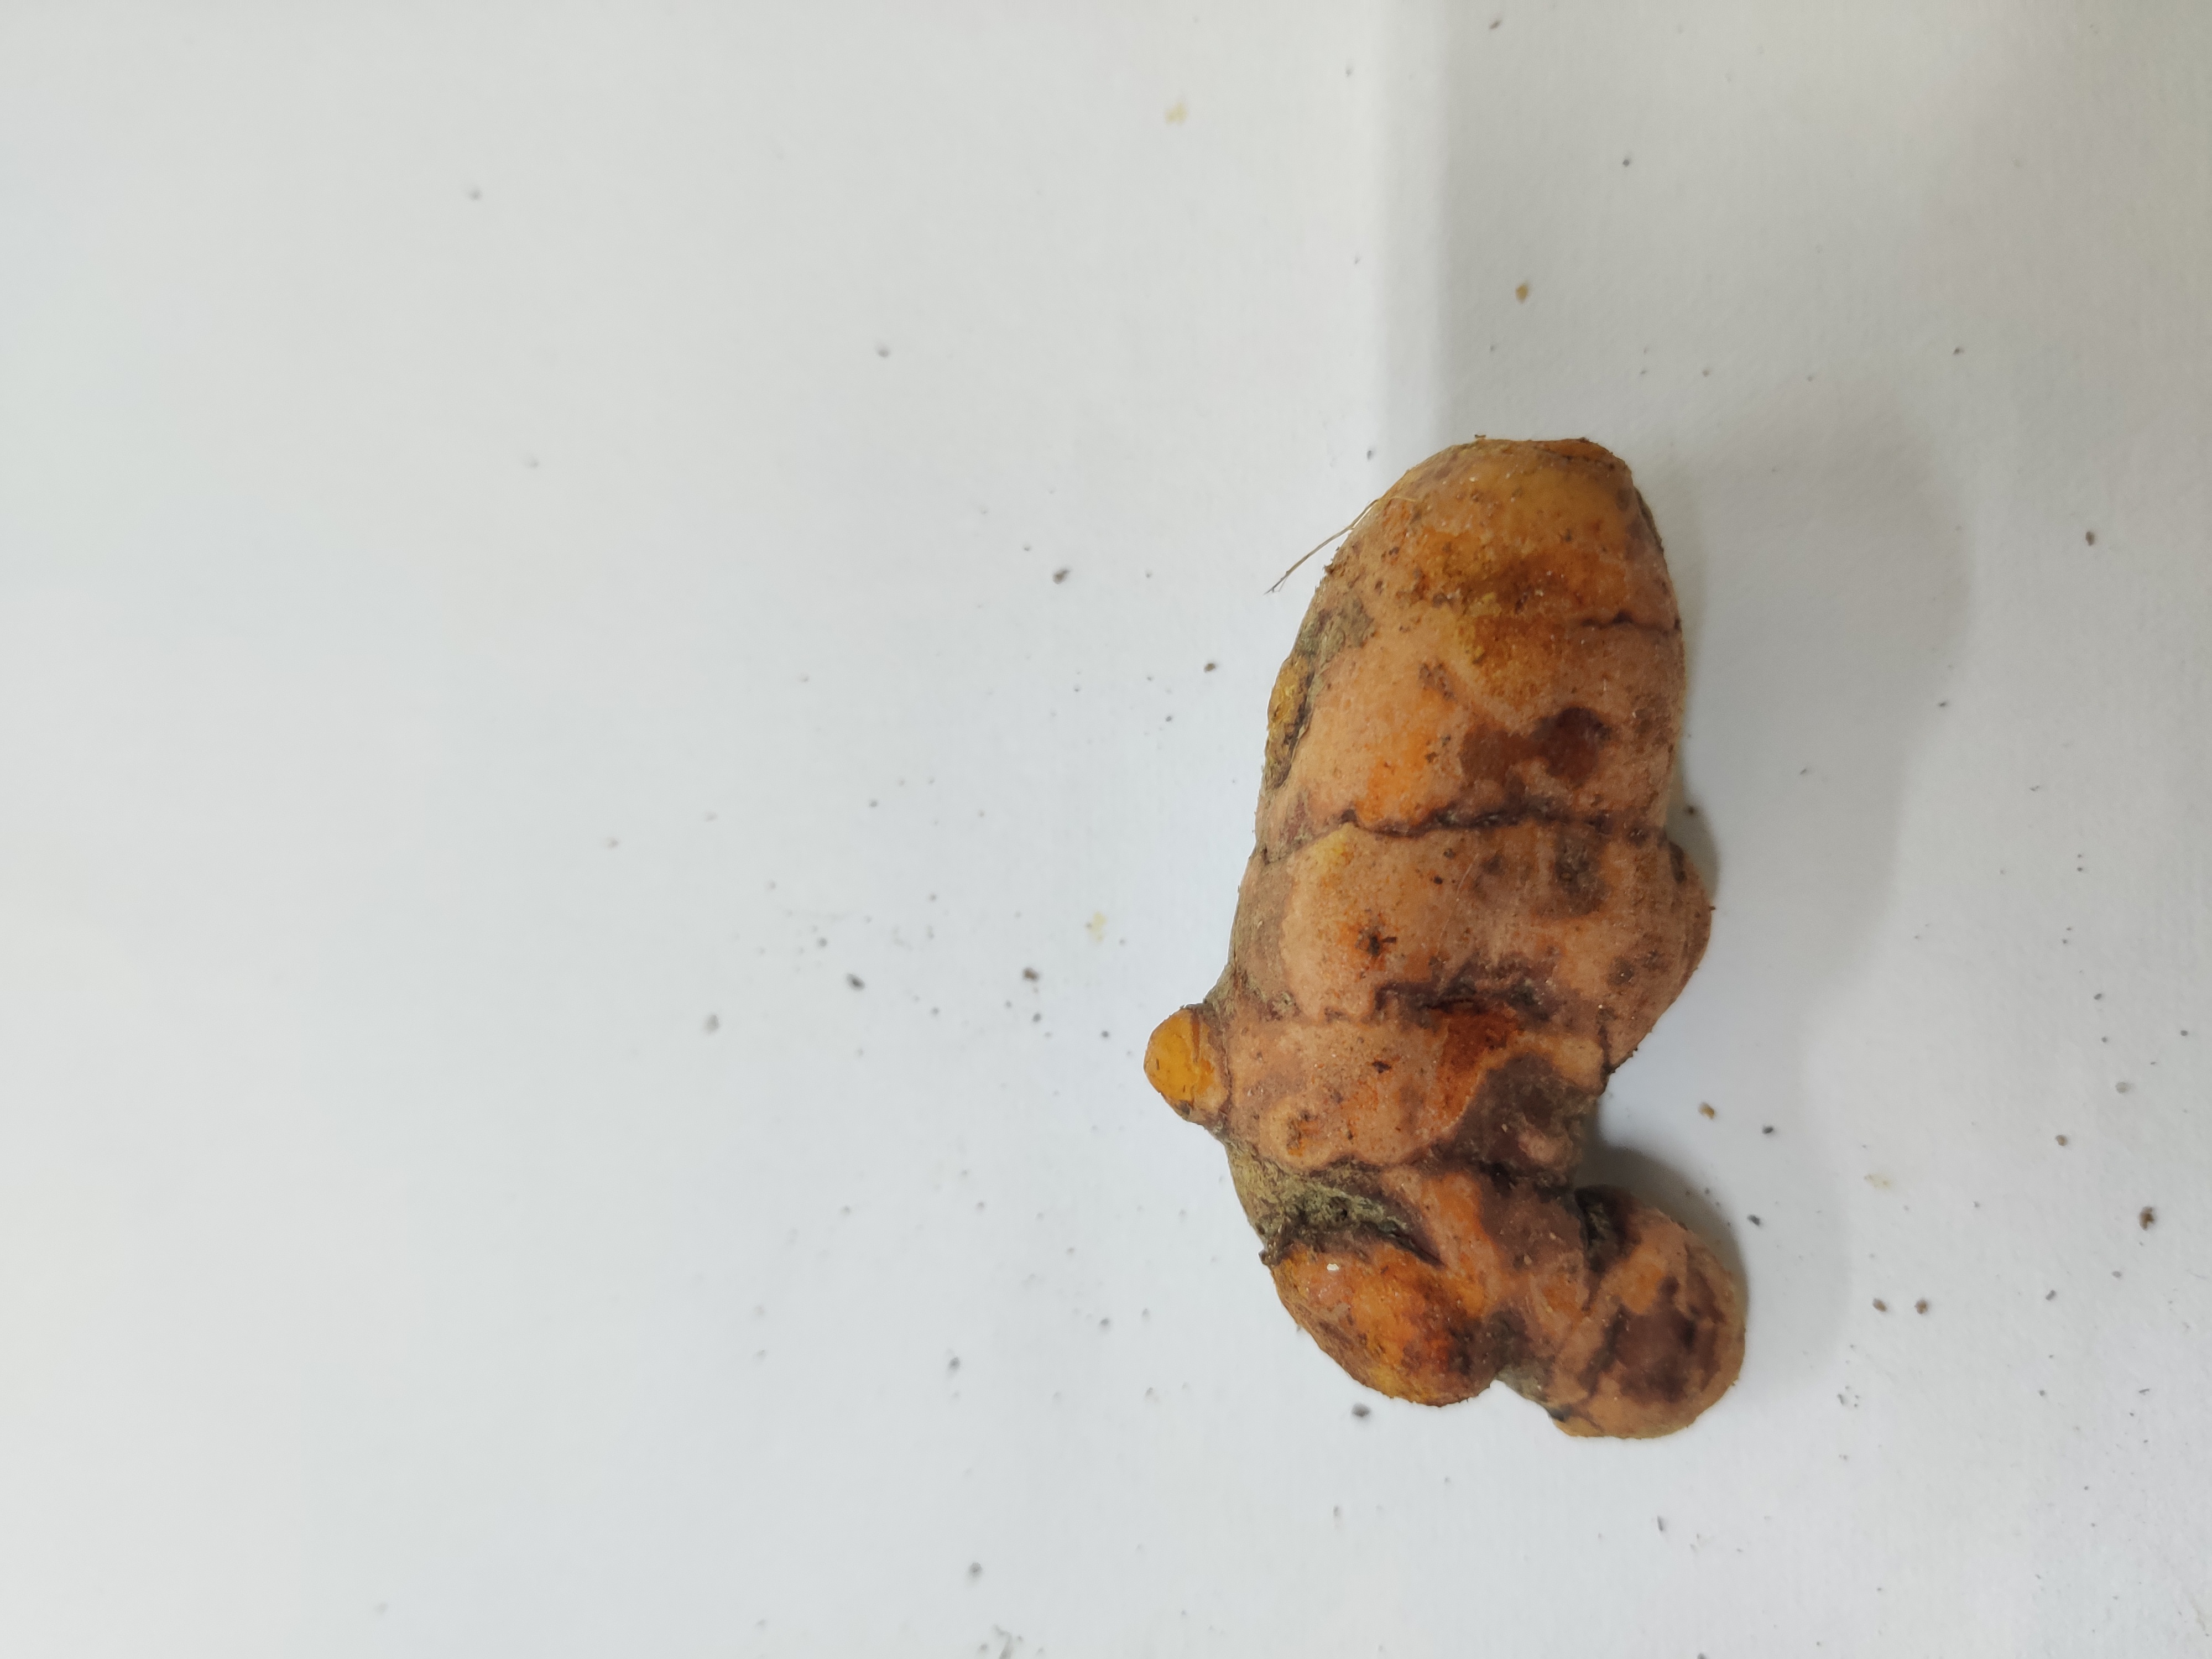
Crop: Turmeric
Condition: Fresh